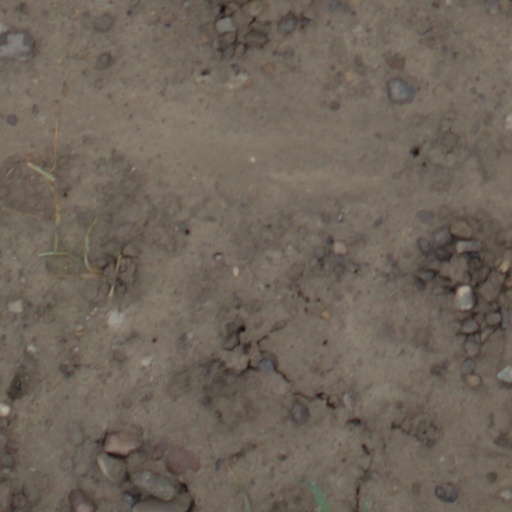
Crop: wheat